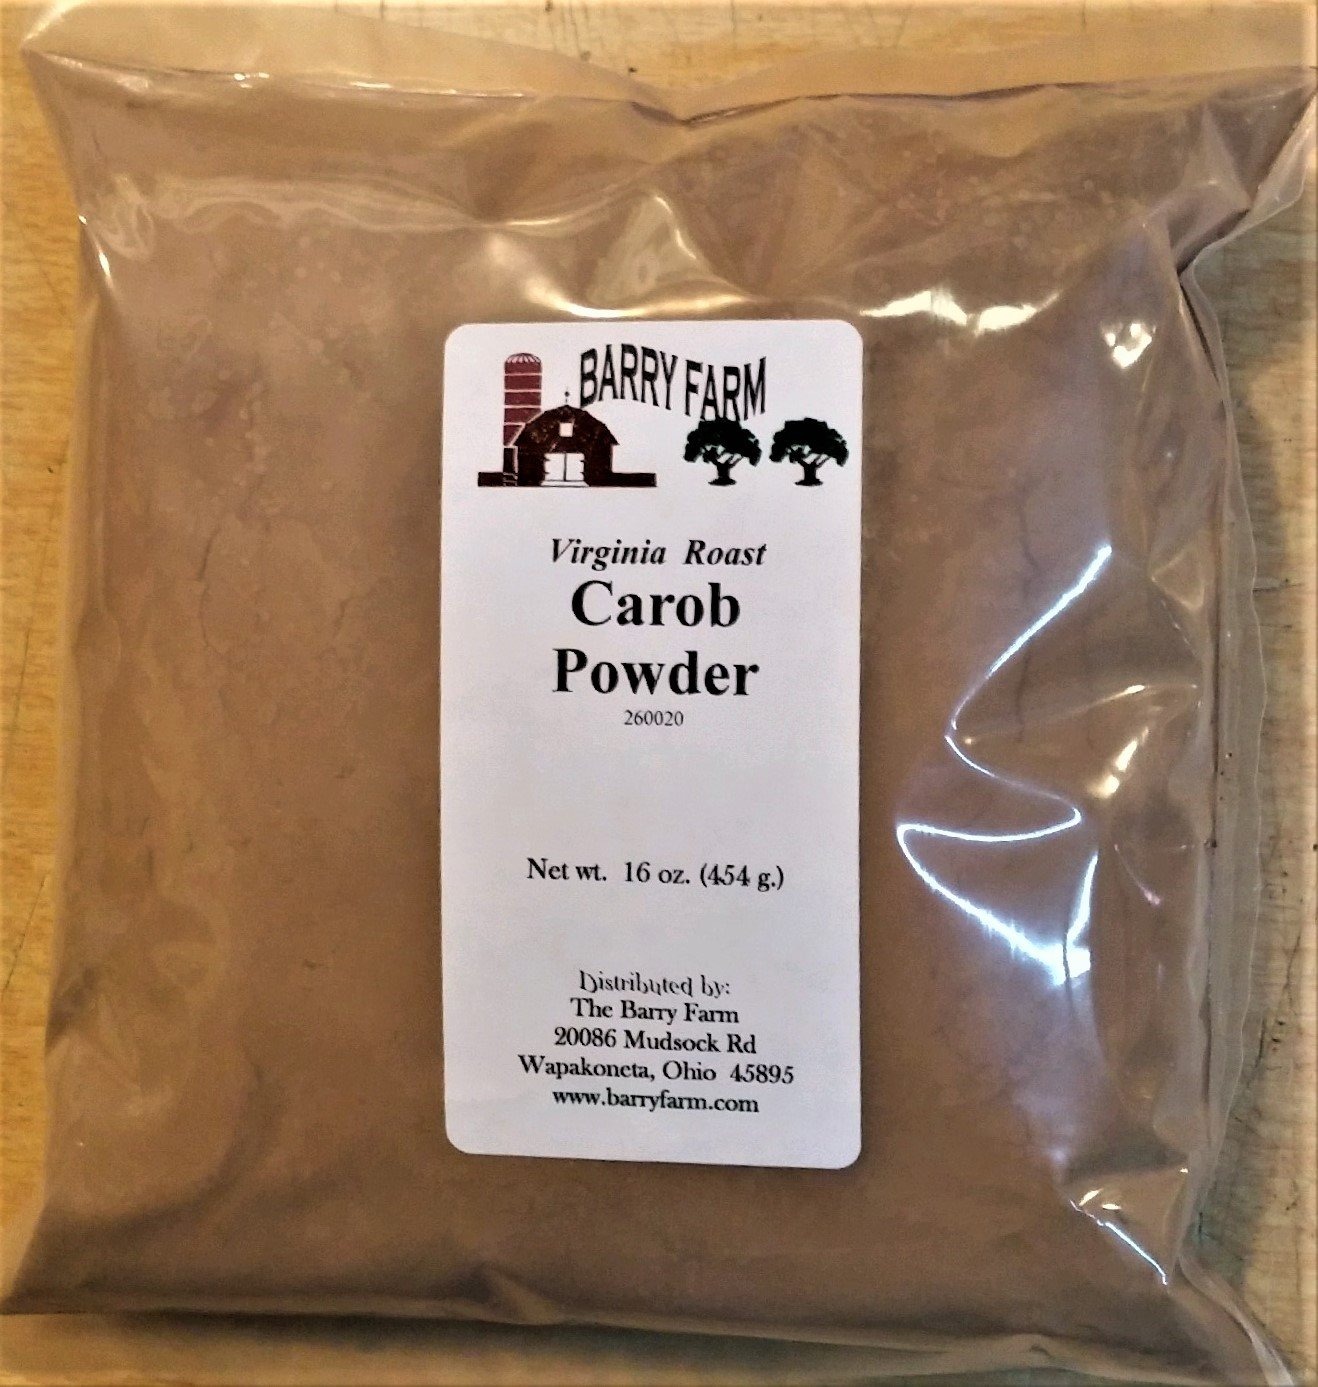
Item Name: Carob Powder, 1 lb. Light Roast
Bullet Point 1: 1 pound bag
Bullet Point 2: Save money with combined shipping by ordering several items from Barry Farm.
Product Description: Carob Powder, 1 lb.
Value: 16.0
Unit: Ounce

Price: 6.19